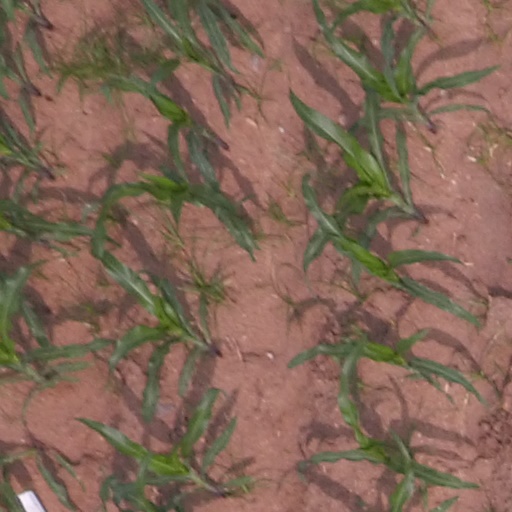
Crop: maize; corn